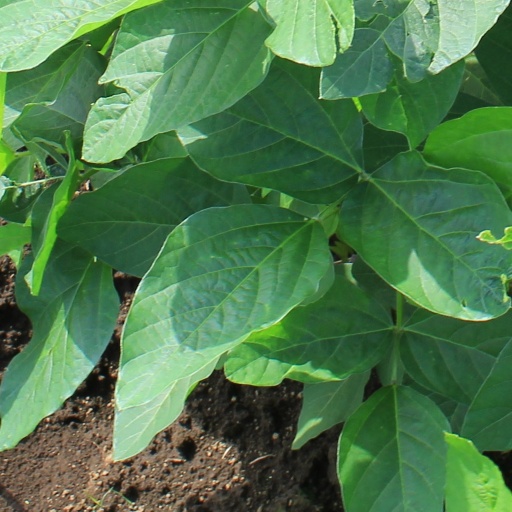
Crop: soybean